Battle for Baby 700

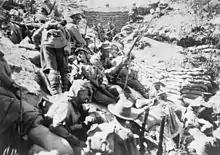
Troops from the 4th Australian Infantry Brigade behind Quinn's Post

At 19:15 as the bombardment lifted, the 16th Battalion climbed out of Monash Valley and as they cleared the ridge, came under heavy Turkish small arms fire, from The Nek and the Chessboard to their rear. Advancing a few yards, the battalion started digging in, extending the forward trench of Quinn's Post. Another section of the battalion occupied an abandoned Turkish trench from the opposite crest, and the rest of the battalion fought and extended their trenches through the night. However, supplying the forward troops was difficult during the night and impossible during daylight, with the Turkish machine-guns firing from their rear. At daylight the Australians charged another Turkish trench about away, but Turkish machine-guns on Baby 700 opened fire and forced them back. When the Turks started moving forwards towards the Australians trench around 05:00 a shell from an ANZAC battery landed behind them and part of the 16th Battalion withdrew back to their start position.